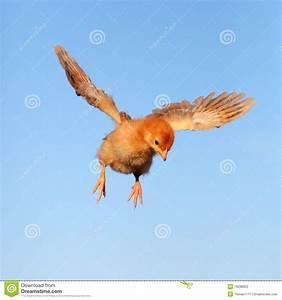
chicken